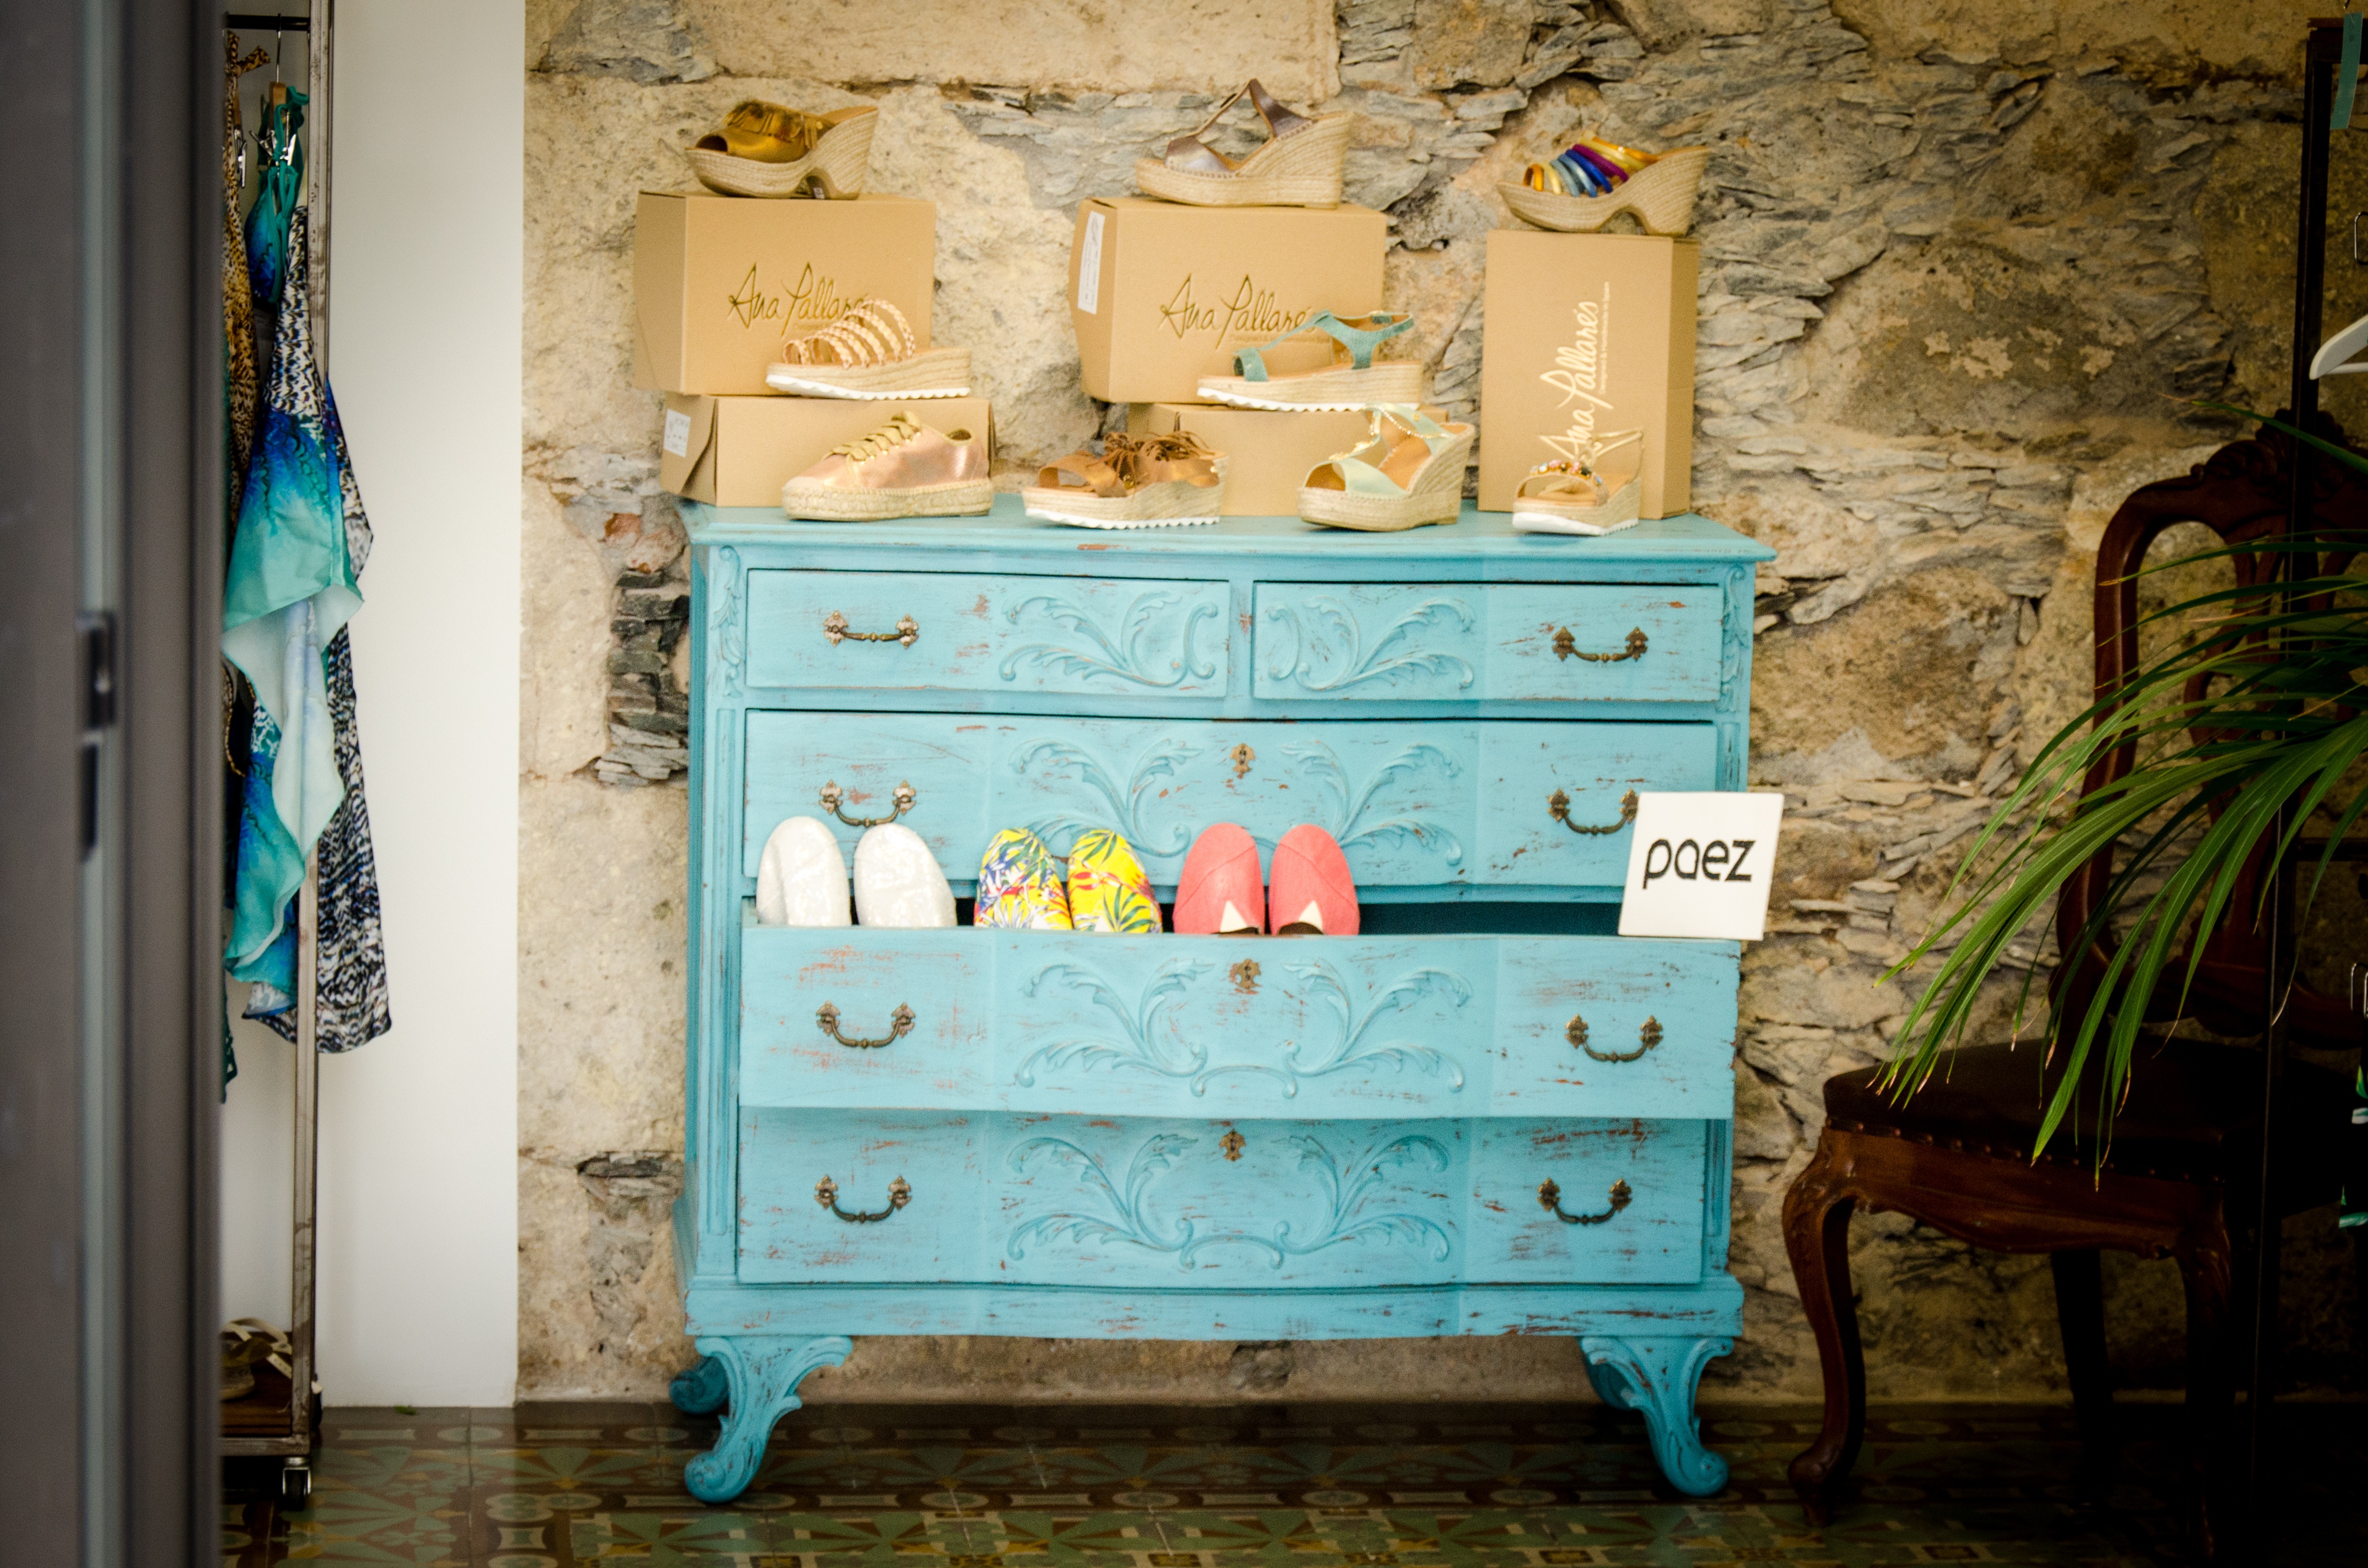
home, wall, shop, color, blue, living room, furniture, room, interior design, shoes, chest of drawers